Hamilton Fish III

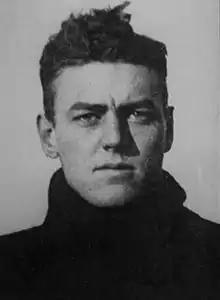
At Harvard, Fish was a star football player and was later inducted into the College Football Hall of Fame.

Fish graduated from St. Mark's in 1906 and attended Harvard College, where he graduated in the class of 1910. He was a member of the Porcellian Club and played tackle for Harvard's football team. Standing and weighing , "Ham" Fish was highly successful as a football player; he was twice an All-America and was inducted into the College Football Hall of Fame in 1954. He was the only Harvard man on Yale graduate Walter Camp's all-time All-American team. After graduating, Fish continued his involvement in football. He donated $5,000.00 for several awards to Harvard football players and organized the Harvard Law School football team, which played exhibition games with other colleges around the country. During his time at Harvard, Fish became friends with Theodore Roosevelt Jr., the son of President Theodore Roosevelt.